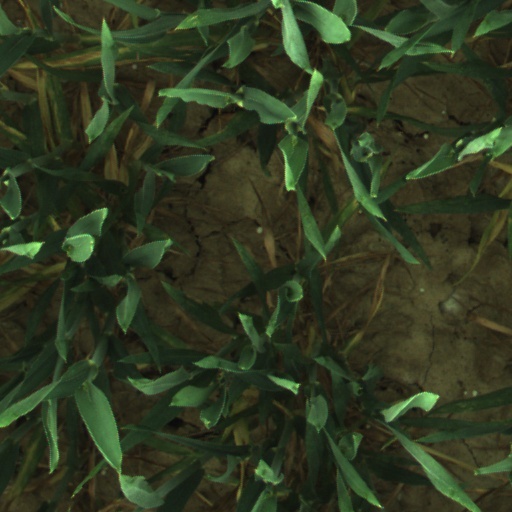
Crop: wheat